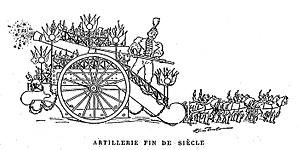
Char lanceur de fleurs et confettis au Carnaval de Nice 1895. Commentaire du dessin
Les confettis sont des projectiles inoffensifs et festifs qu'on lance au moment de certaines fêtes et tout particulièrement durant le carnaval.